Exploration of Io

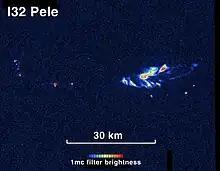
A colorized image, with a multi-colored region in the middle, elongated left-to-right. The text "I32 Pele" is displayed at top left, and at bottom center, and a color chart of the gradient used. A scale bar shows that the image covers an area 60 kilometers across.

In December 1997, NASA approved an extended mission for "Galileo" known as the Galileo Europa Mission, which ran for two years following the end of the primary mission. The focus of this extended mission was to follow up on the discoveries made at Europa with seven additional flybys to search for new evidence of a possible sub-surface water ocean. Starting in May 1999, "Galileo" used four flybys (20 to 23) with Callisto to lower its periapse, setting up a chance for it to fly by Io twice in late 1999. During "Galileo"'s 21st orbit, it acquired a of the anti-Jovian hemisphere (the "far" side of Io), its highest resolution observations of Io to date. This mosaic complemented the coverage obtained by "Voyager 1", whose highest resolution observations covered Io's sub-Jovian hemisphere. "Galileo"'s two flybys in late 1999, on October 11 and November 26, provided high-resolution images and spectra of various volcanoes and mountains on Io's anti-Jovian hemisphere. The camera suffered a problem with an image mode used extensively during the first encounter, causing the majority of images taken to be highly degraded (though a software algorithm was developed to partially recover some of these images). NIMS also had problems due to the high-radiation environment near Io, suffering a hardware failure that limited the number of near-infrared wavelengths it sampled. Finally, the imaging coverage was limited by the low-data rate playback (forcing Galileo to transmit data from each encounter days to weeks later on the apoapse leg of each orbit), and by an incident when radiation forced a reset of the spacecraft's computer putting it into safe mode during the November 1999 encounter. Even so, "Galileo" fortuitously imaged an outburst eruption at Tvashtar Paterae during the November flyby, observing a curtain of lava fountains long and high. An additional encounter was performed on February 22, 2000. With no new errors with Galileo's remote sensing instruments, no safing events, and more time after the flyby before the next satellite encounter, Galileo was able to acquire and send back more data. This included information on the lava flow rate at Prometheus, Amirani, and Tvashtar, very high resolution imaging of Chaac Patera and layered terrain in Bulicame Regio, and mapping of the mountains and topography around Camaxtli Patera, Zal Patera, and Shamshu Patera.